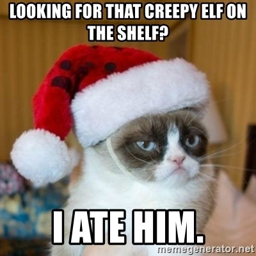
grumpy looking for that creepy elf on the shelf ? i ate him .